Answer in natural language. Considering the relative positions, where is blue rectangle wall decor (marked A) with respect to abstract rectangle frame on wall (marked B)? Choose between the following options: right or left
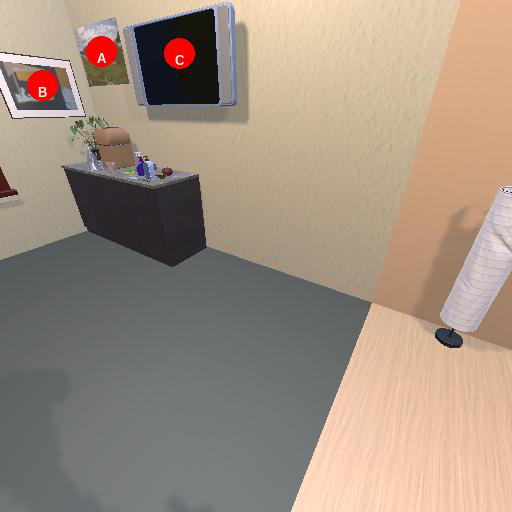
<answer>right</answer>